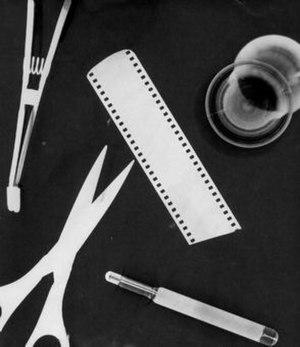
Le photogramme est une image photographique obtenue sans utiliser d'appareil photographique, en plaçant des objets sur une surface photosensible et en l'exposant ensuite directement à la lumière.